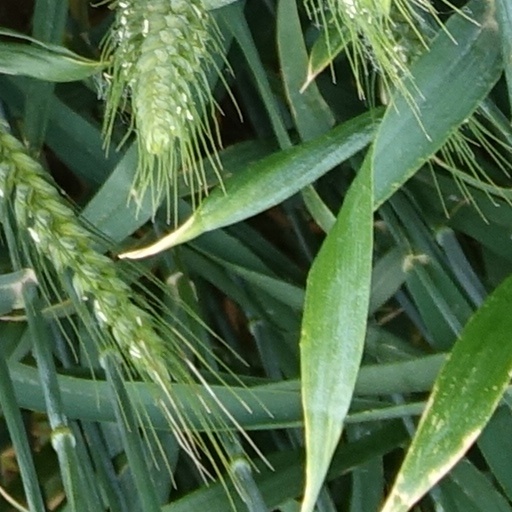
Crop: wheat